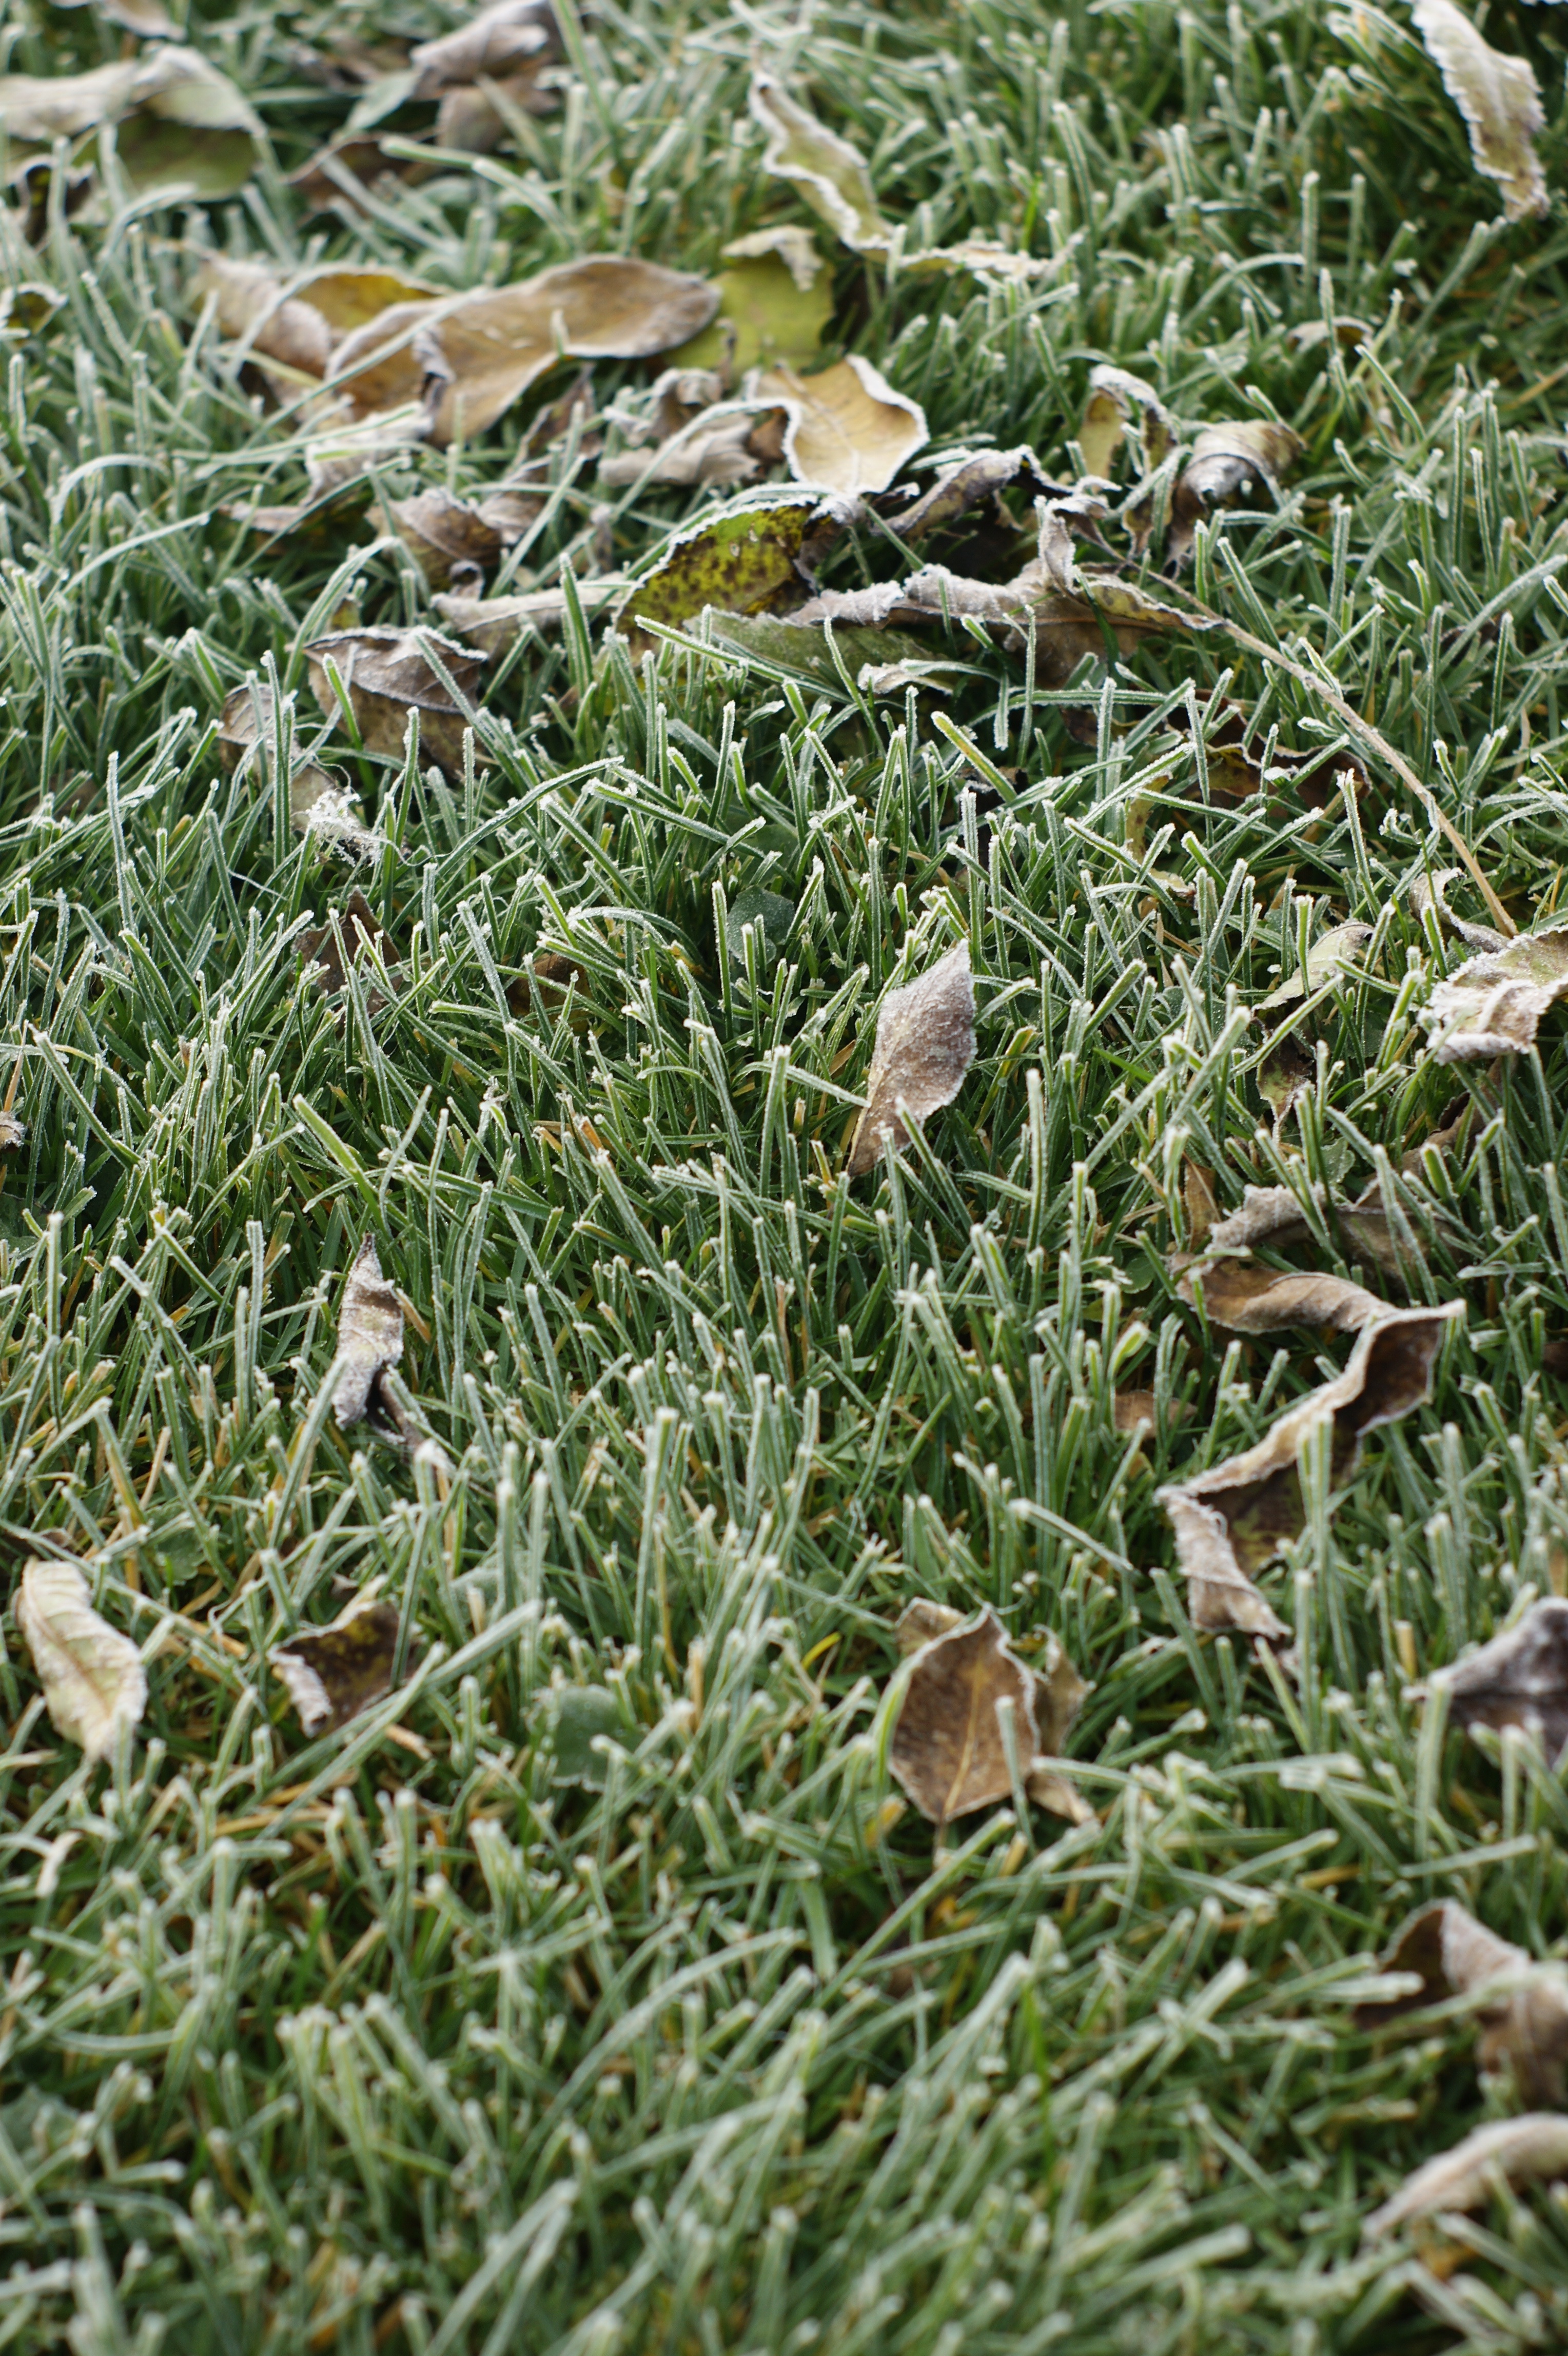
grass, cold, winter, plant, white, lawn, meadow, leaf, flower, frost, green, herb, autumn, botany, freeze, garden, flora, wildflower, leaves, grassland, shrub, fruits, hoarfrost, flowering plant, shudder, daisy family, grass family, land plant